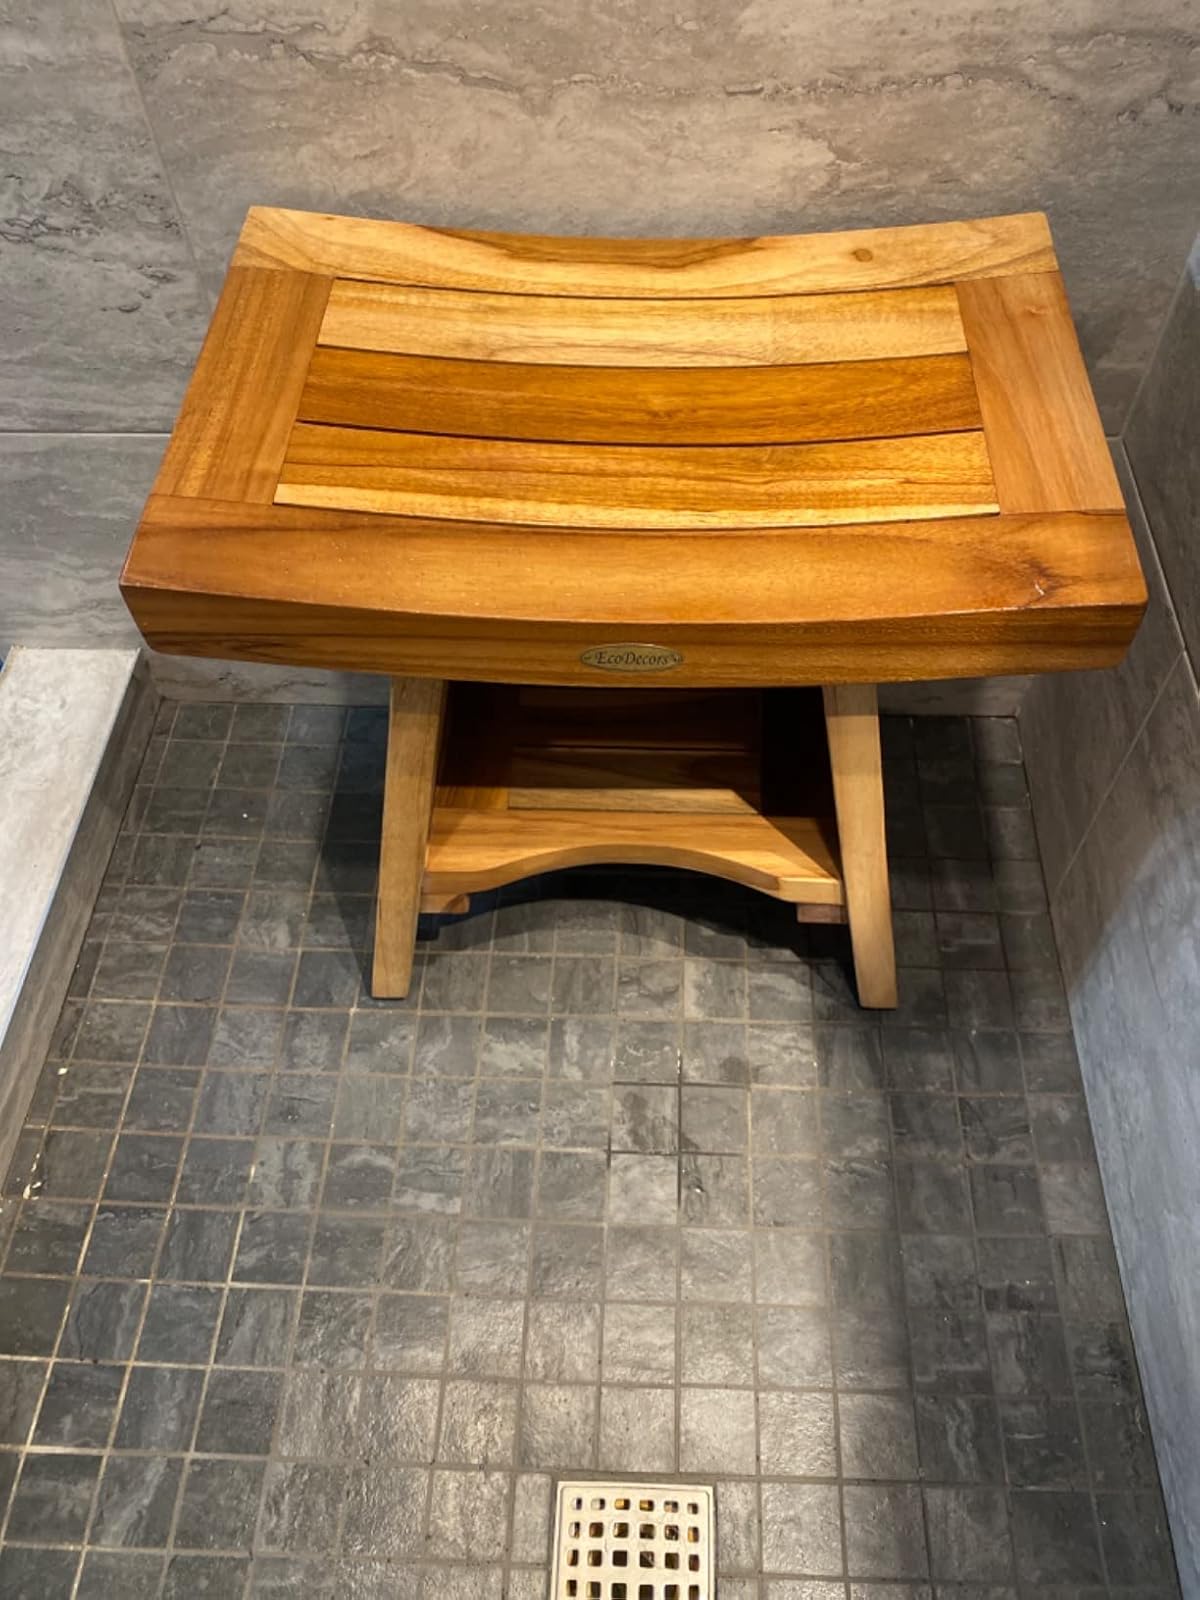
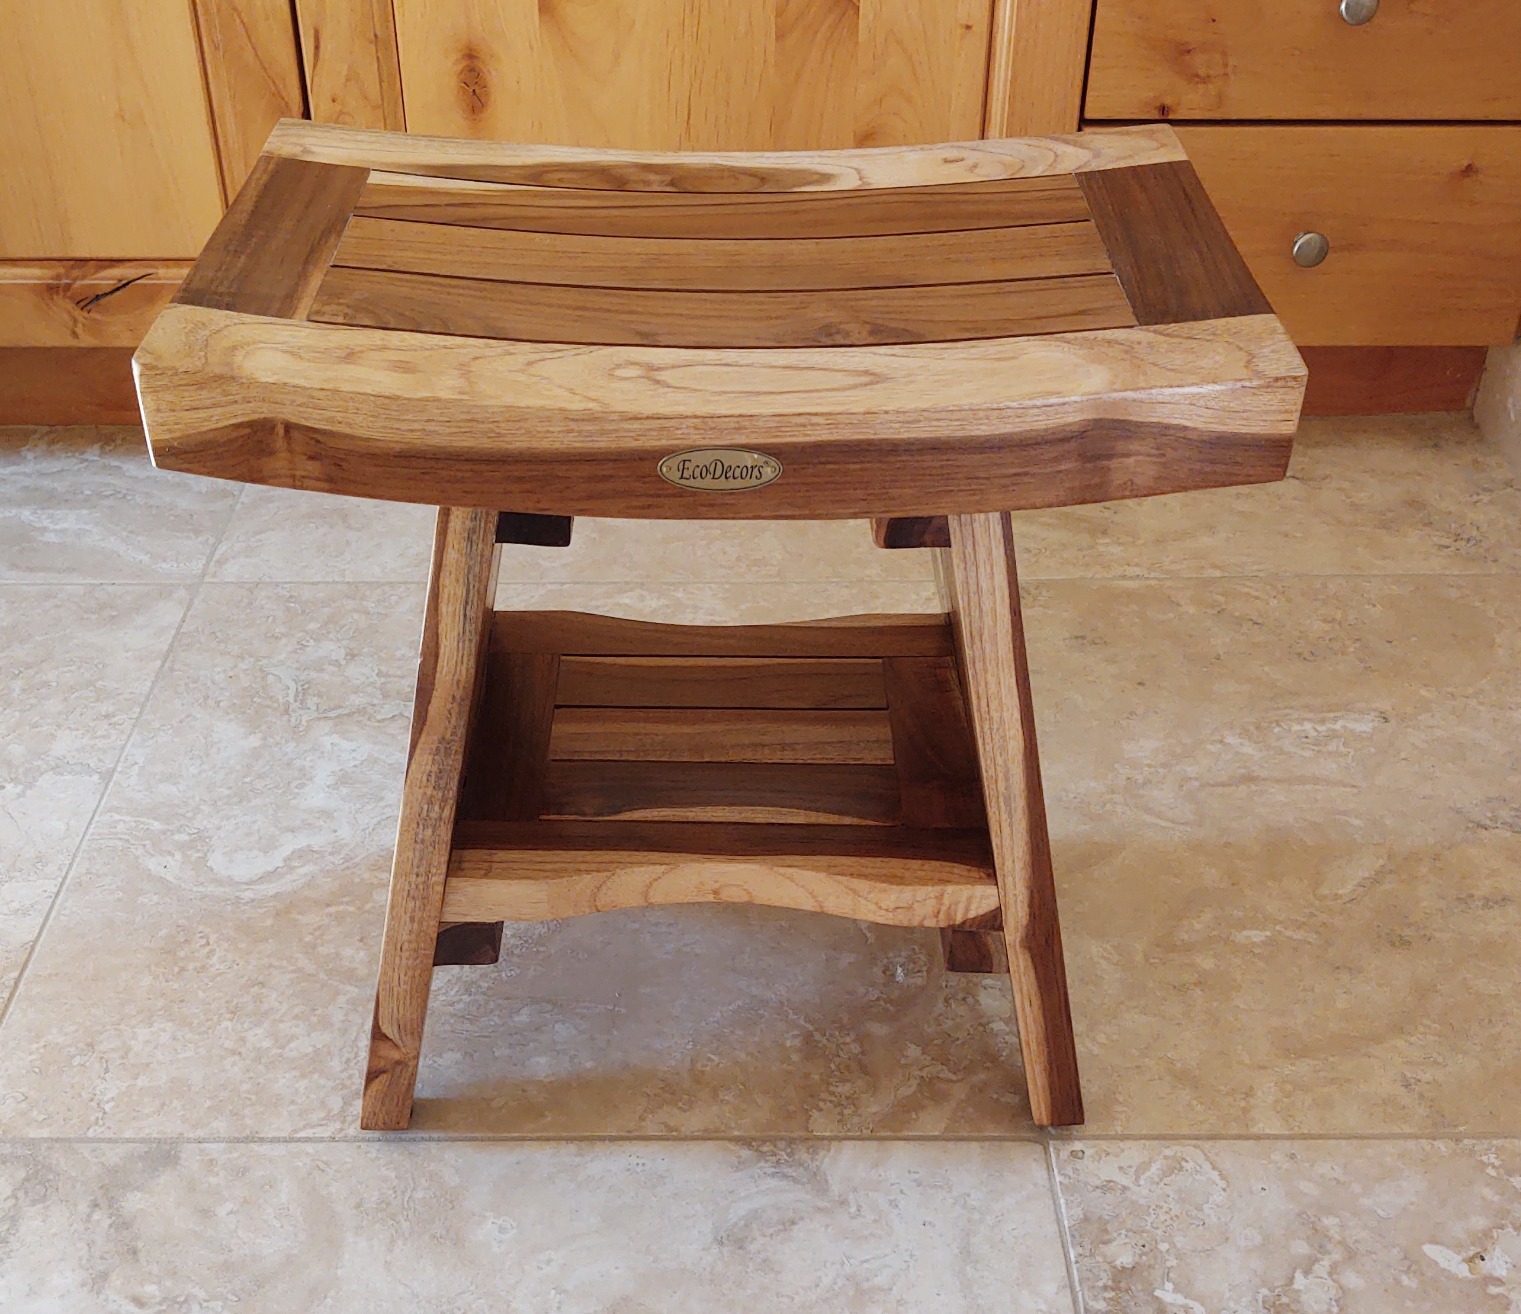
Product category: stool
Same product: yes